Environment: lab
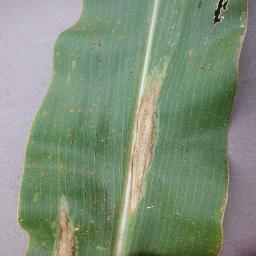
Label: northern_corn_leaf_blight